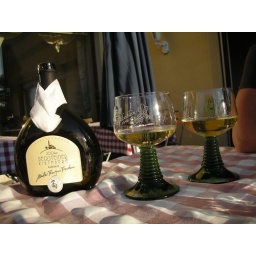
Typical Franconian wine in a traditional bottle and served in the traditional glass